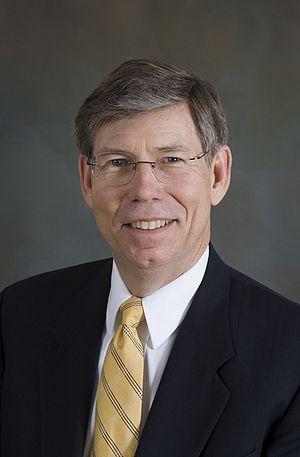
Les électeurs de l'état de Floride ont été appelés aux urnes le 2 novembre 2010. Les élections primaires ont eu lieu le 24 août 2010.